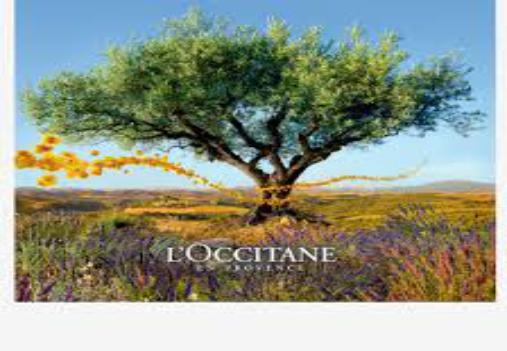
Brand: L'Occitane en Provence
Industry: Necessities